Nishi-Funabashi Station

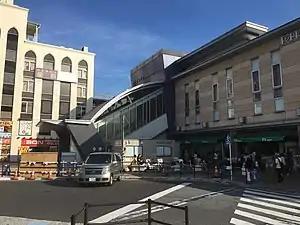
The north entrance in September 2019

is a railway station in Funabashi, Chiba, Japan, jointly operated by East Japan Railway Company (JR East), Tokyo Metro, and the Tōyō Rapid Railway. It is the easternmost station of the Tokyo subway network, lying in Chiba Prefecture.